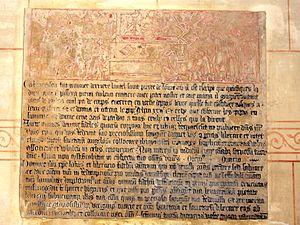
L'église Saint-Léonard est une église catholique paroissiale située à Avilly-Saint-Léonard, dans le département de l'Oise, en France. Elle possède un petit chœur du début du XIIIᵉ siècle à l'architecture gothique très soignée, mais n'est à ce jour pas inscrite ou classée au titre des monuments historiques. Cependant, le mobilier est riche et varié, et comporte six éléments classés, dont un bel ensemble de stalles de la seconde moitié du XVIᵉ siècle, qui représente le dernier souvenir matériel du prieuré clunisien de Saint-Nicolas-d'Acy, sur la commune voisine de Courteuil. La nef pourrait comporter des éléments anciens, mais a été fortement remaniée à l'époque moderne. Son voûtement n'a jamais été mené à terme, et la nef reste recouverte d'une fausse voûte en berceau. Les chapelles latérales formant transept datent du XVIᵉ siècle, et à l'instar du bas-côté nord du XVIIᵉ siècle, ils affichent un style gothique flamboyant tardif influencé par la Renaissance. Tout l'intérieur est décoré d'une polychromie architecturale refaite pendant l'après-guerre. La chapelle latérale sud sert de base à un clocher sans caractère du XVIIIᵉ ou du XVIIIᵉ siècle.